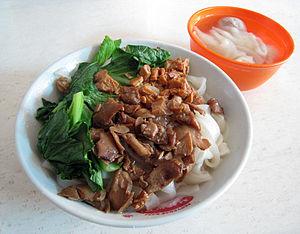
La cuisine sino-indonésienne est l'adaptation de la cuisine chinoise à la cuisine indonésienne. Les Chinois d'Indonésie ont apporté leur héritage de cuisine chinoise, en l’agrémentant d'ingrédients locaux, tels que le kecap manis, le sucre de palme, la sauce arachide, le piment, le santan et des épices locales. Certains plats et gâteaux sont très similaires à la cuisine sino-malaisienne et singapourienne, représentés par la cuisine nonya des Peranakans.